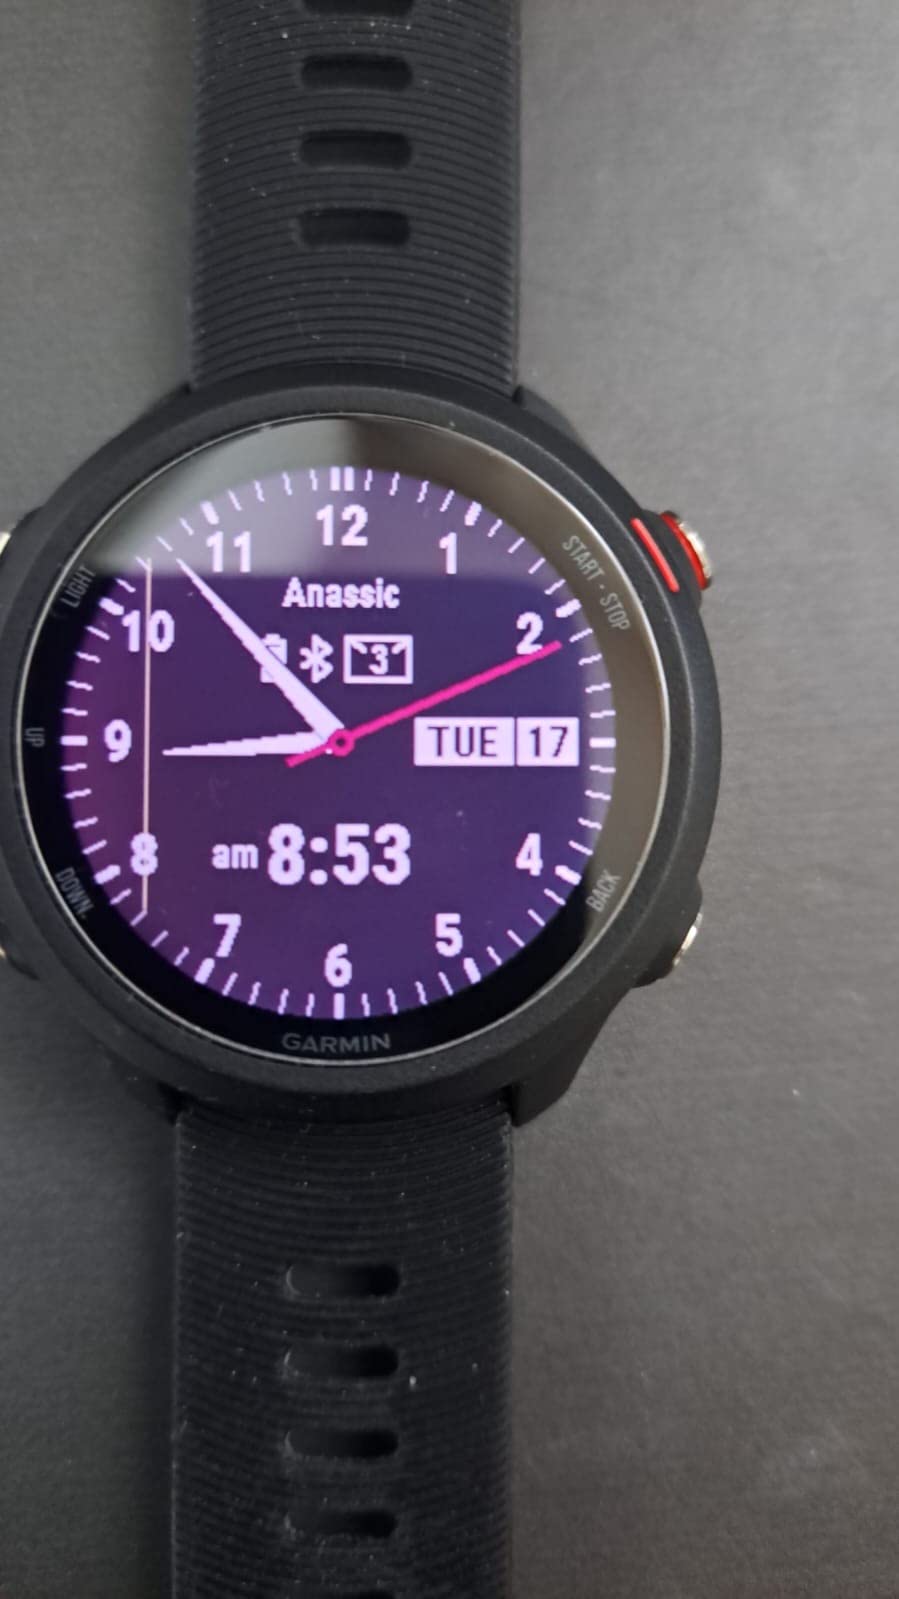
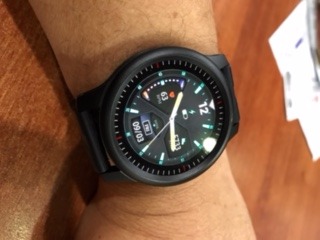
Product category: smartwatch
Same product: no